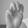
ASL letter: M